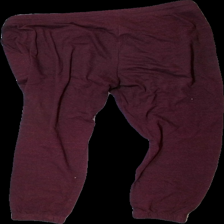
View: back
Type: Trousers
Category: Ladies
Brand: Missing
Colors: Purple
Material: 54% polyester, 46% cotton
Cut: Regular
Season: All
Damage: pilling all over
Price range: <50
Recommended usage: Export